The Raven (roller coaster)

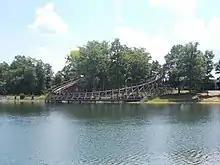
The sweeping turn over Lake Rudolph

Once the train has crested the top of the hill, it enters its drop, which is also commonly referred to as the "fifth drop". Following the drop, the train hugs the ground through thickly-wooded terrain while traversing a banked "S" curve, first to the right and then to the left. The train then takes a second large, sweeping right turn. At the conclusion of the right turn, the train makes a quick left turn and immediately enters the brake run to end the ride. If there are two trains operating, the train will wait in the brake run until the second train has left the station. If not, the train will continue directly into the station at which point riders will unload.